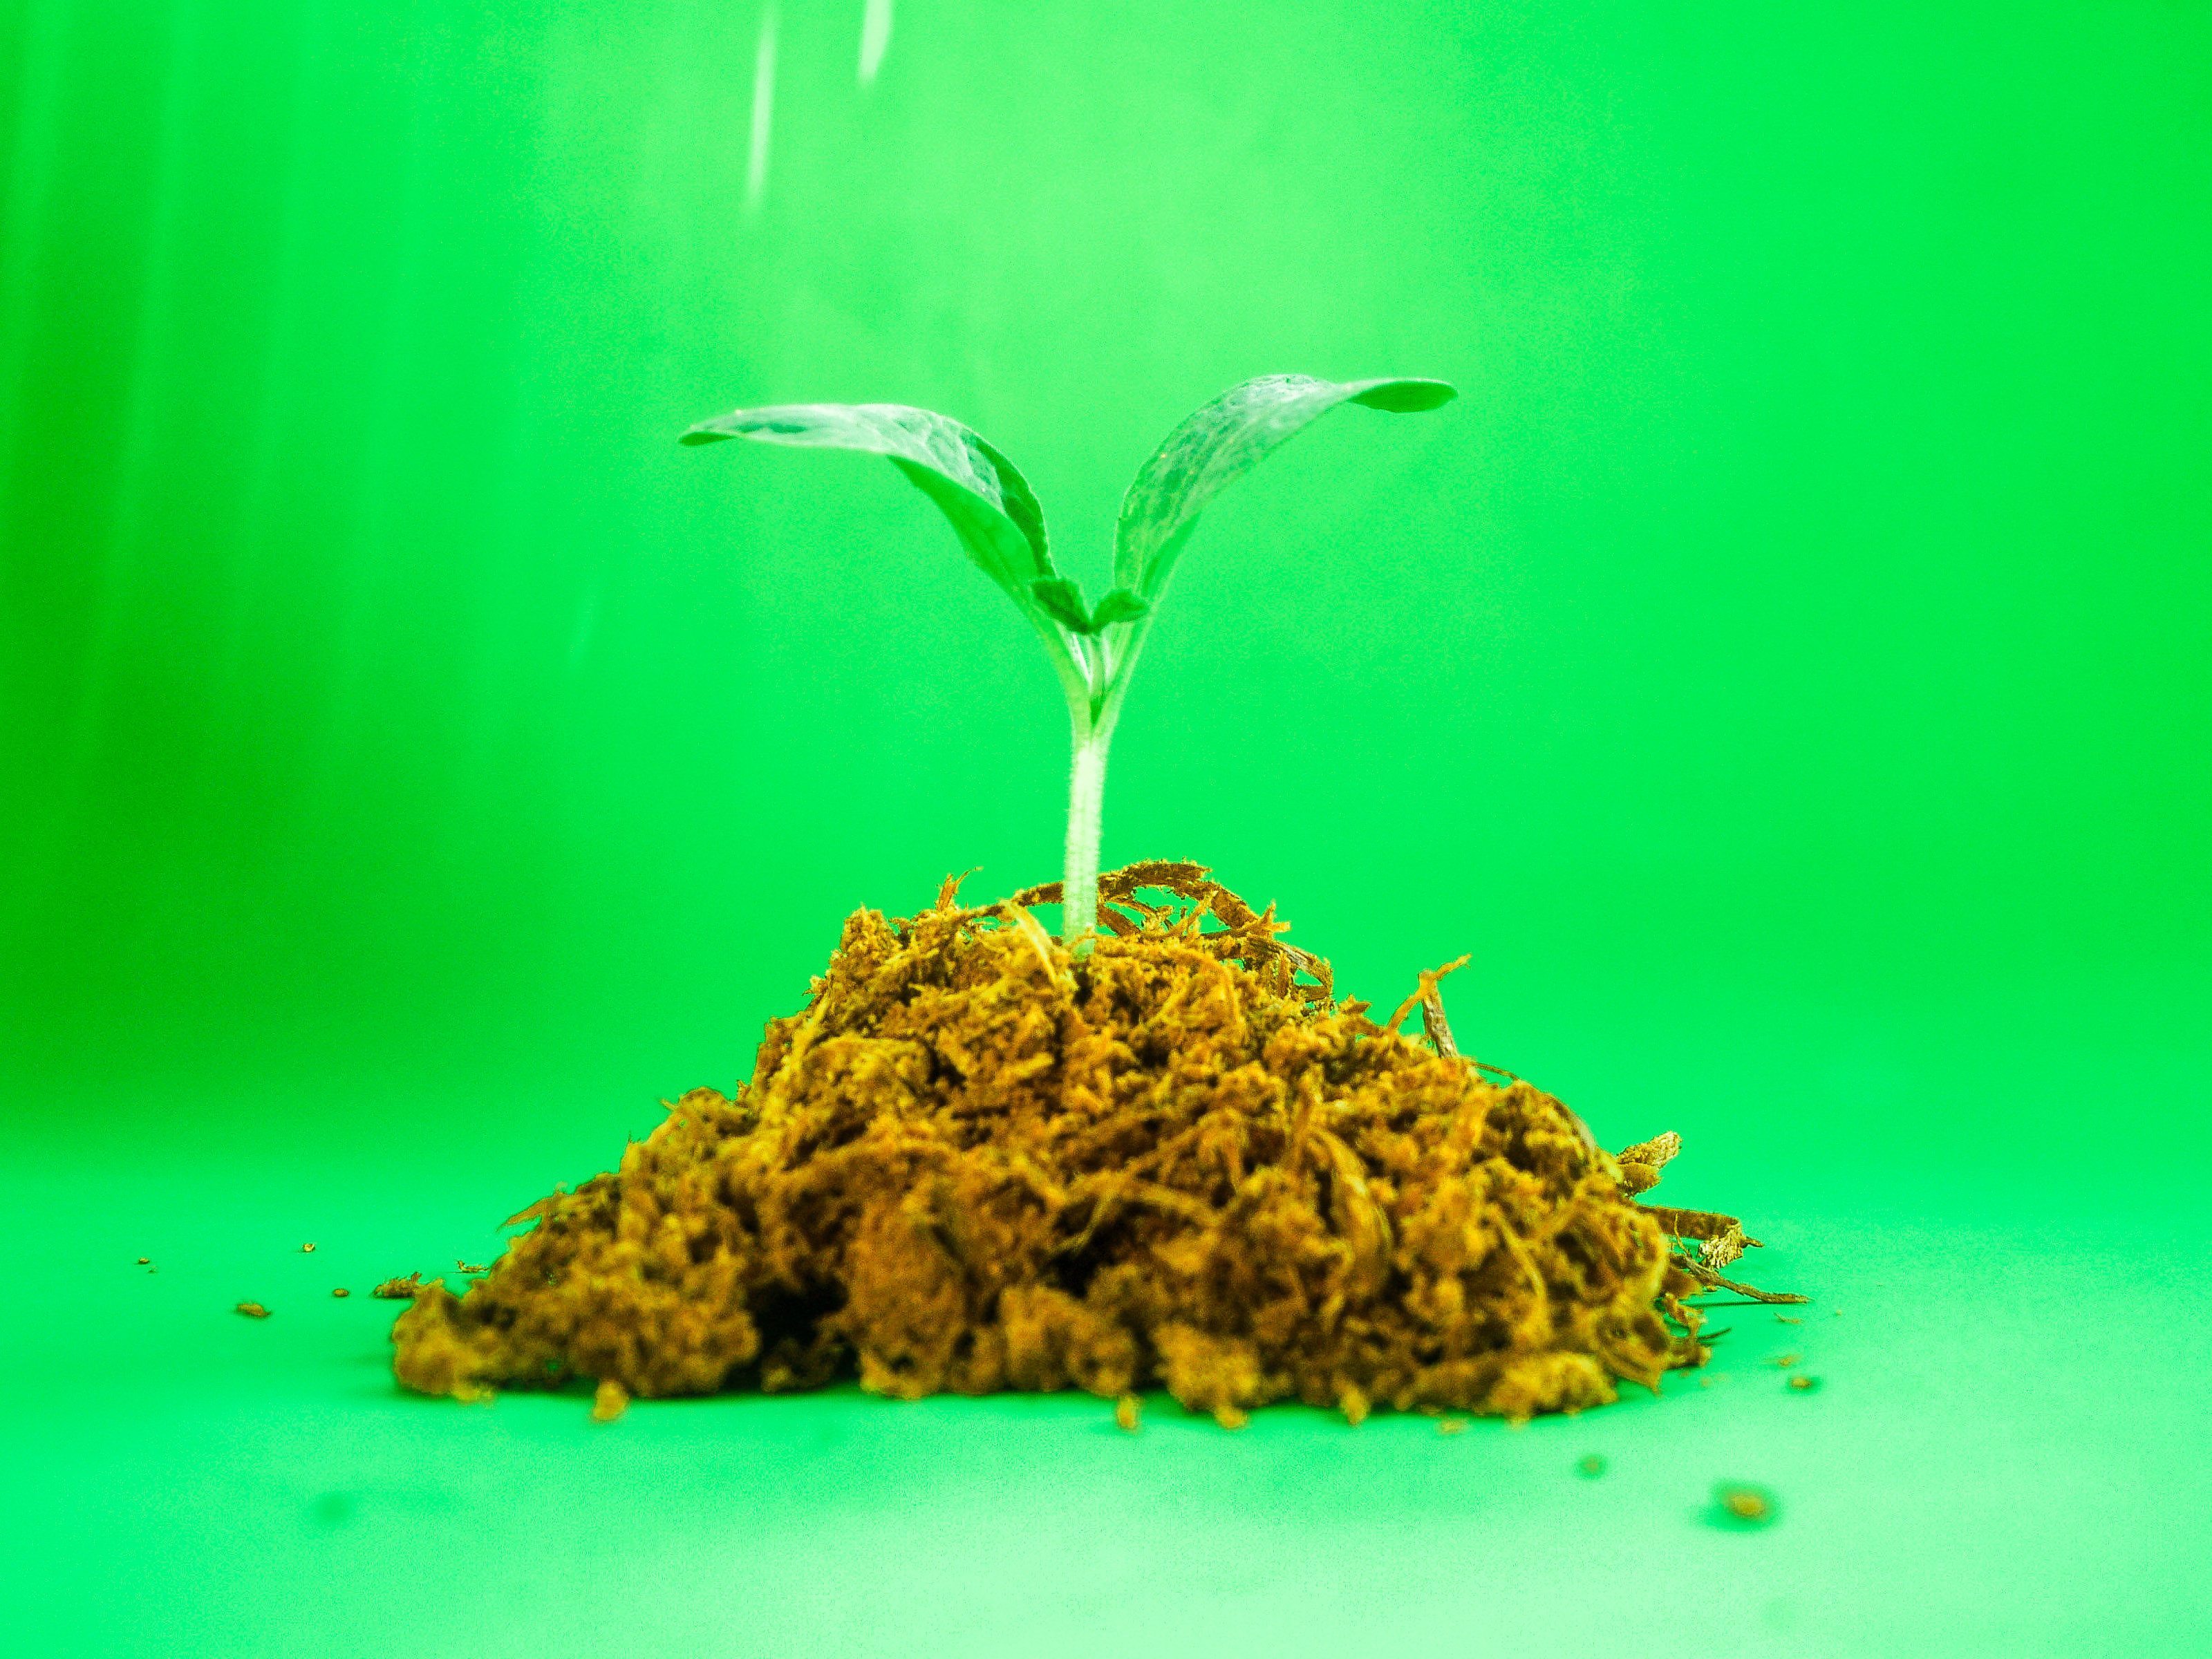
spring, leaf, growth, tree, green, seedling, nature, plant, growing, life, small, gardening, sprout, fresh, agriculture, botany, environmental, ecology, young, sapling, soil, dirt, concept, garden, seed, new, background, land, root, stem, organism, computer wallpaper